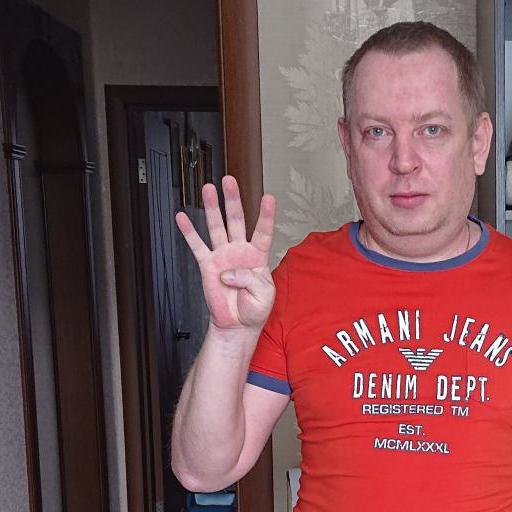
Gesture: four